National Monument Camp Vught

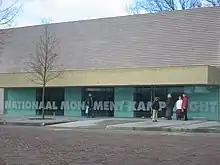

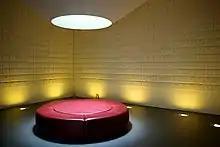
Contemplation room with the names of all the men, women, and children who did not survive their stay in Camp Vught

National Monument Camp Vught is a memorial site with a museum located in Vught, in the Dutch province of North Brabant. It commemorates the concentration camp known as Kamp Vught that was established there during World War II. The memorial was founded in 1990, with an exhibition building added in 2002. The monument is located on the northeastern tip of the former camp grounds.